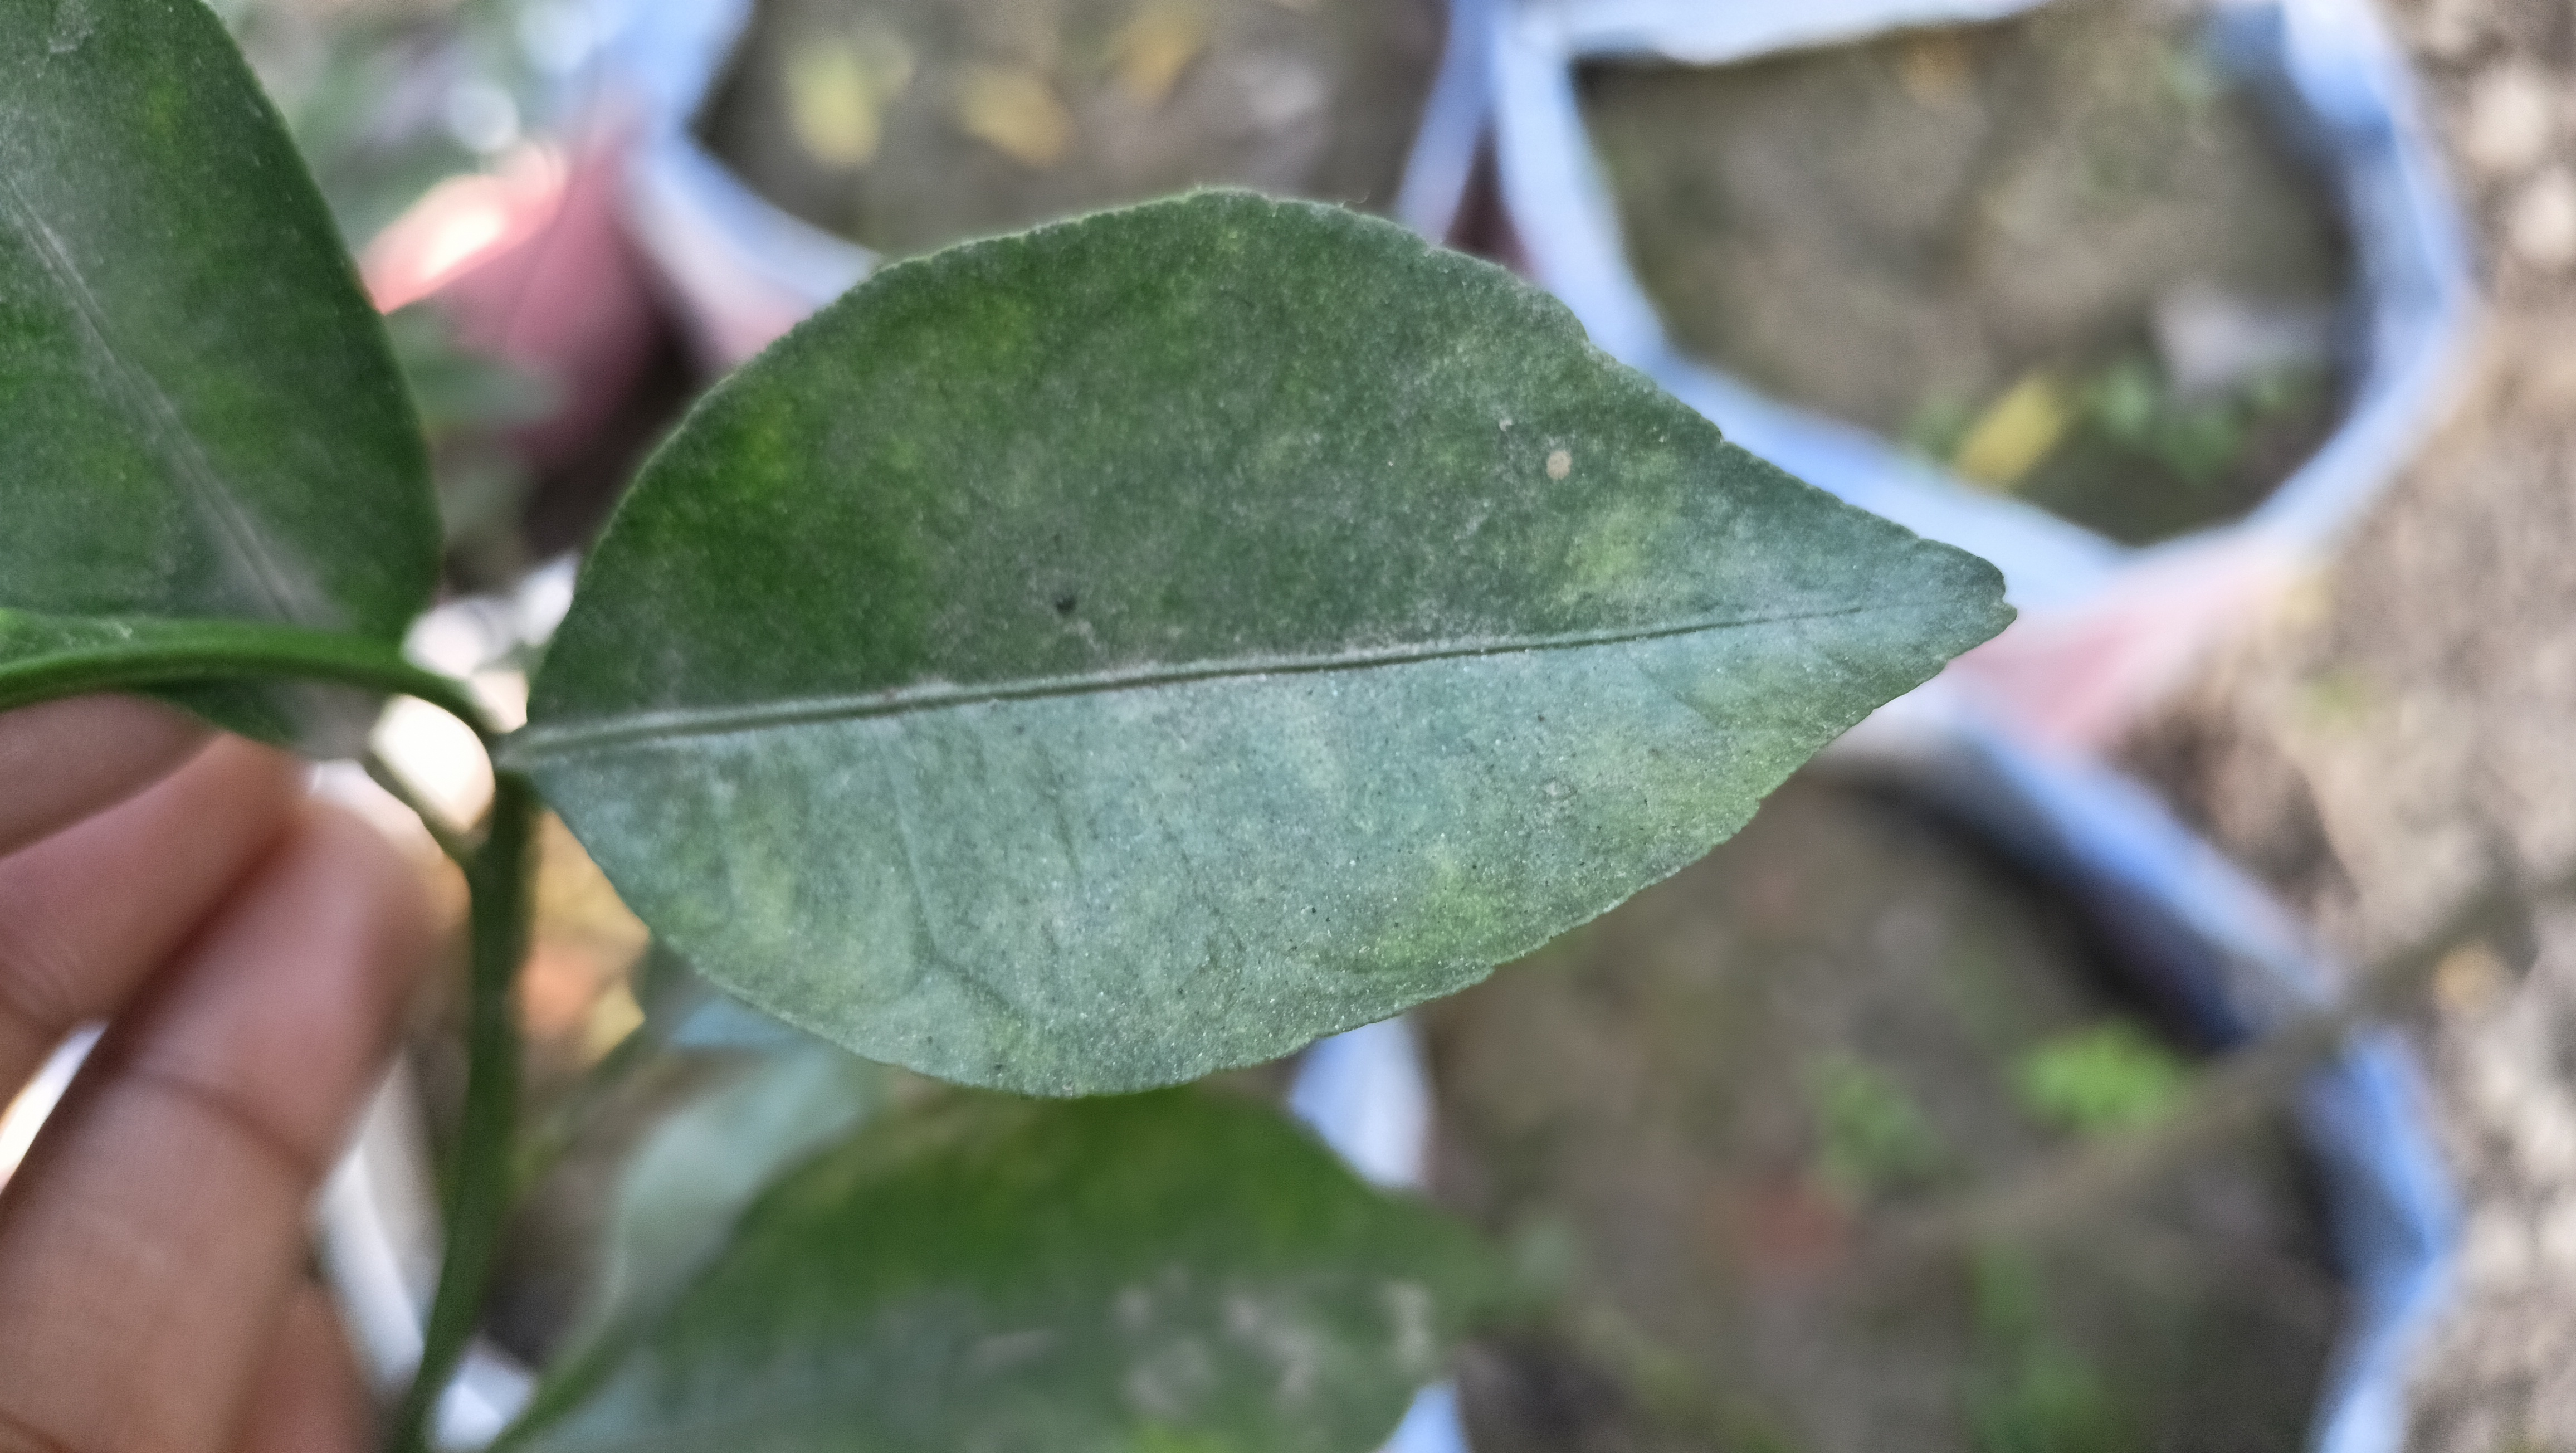
Mandarin leaf variety: China Mishti